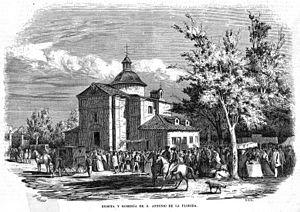
L’ermitage de San Antonio de la Florida, devenu une église, est considéré comme le dernier des trois ermitages consacrés à saint Antoine de Padoue aux abords de Madrid. Il est situé sur la place du même nom dans le quartier de Moncloa-Aravaca la capitale espagnole. Il est classé monument historique en 1905. La dénomination de l'ermitage devrait être au pluriel depuis le début du XXᵉ siècle, car il s'agit de deux ermitages similaires qui se sont depuis 1929 spécialisés en deux versants : l'un d'eux offre au public la visite des peintures murales de Francisco de Goya et est un musée, tandis que l'autre n'est habilité que pour le culte religieux.